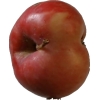
Label: Apple 10